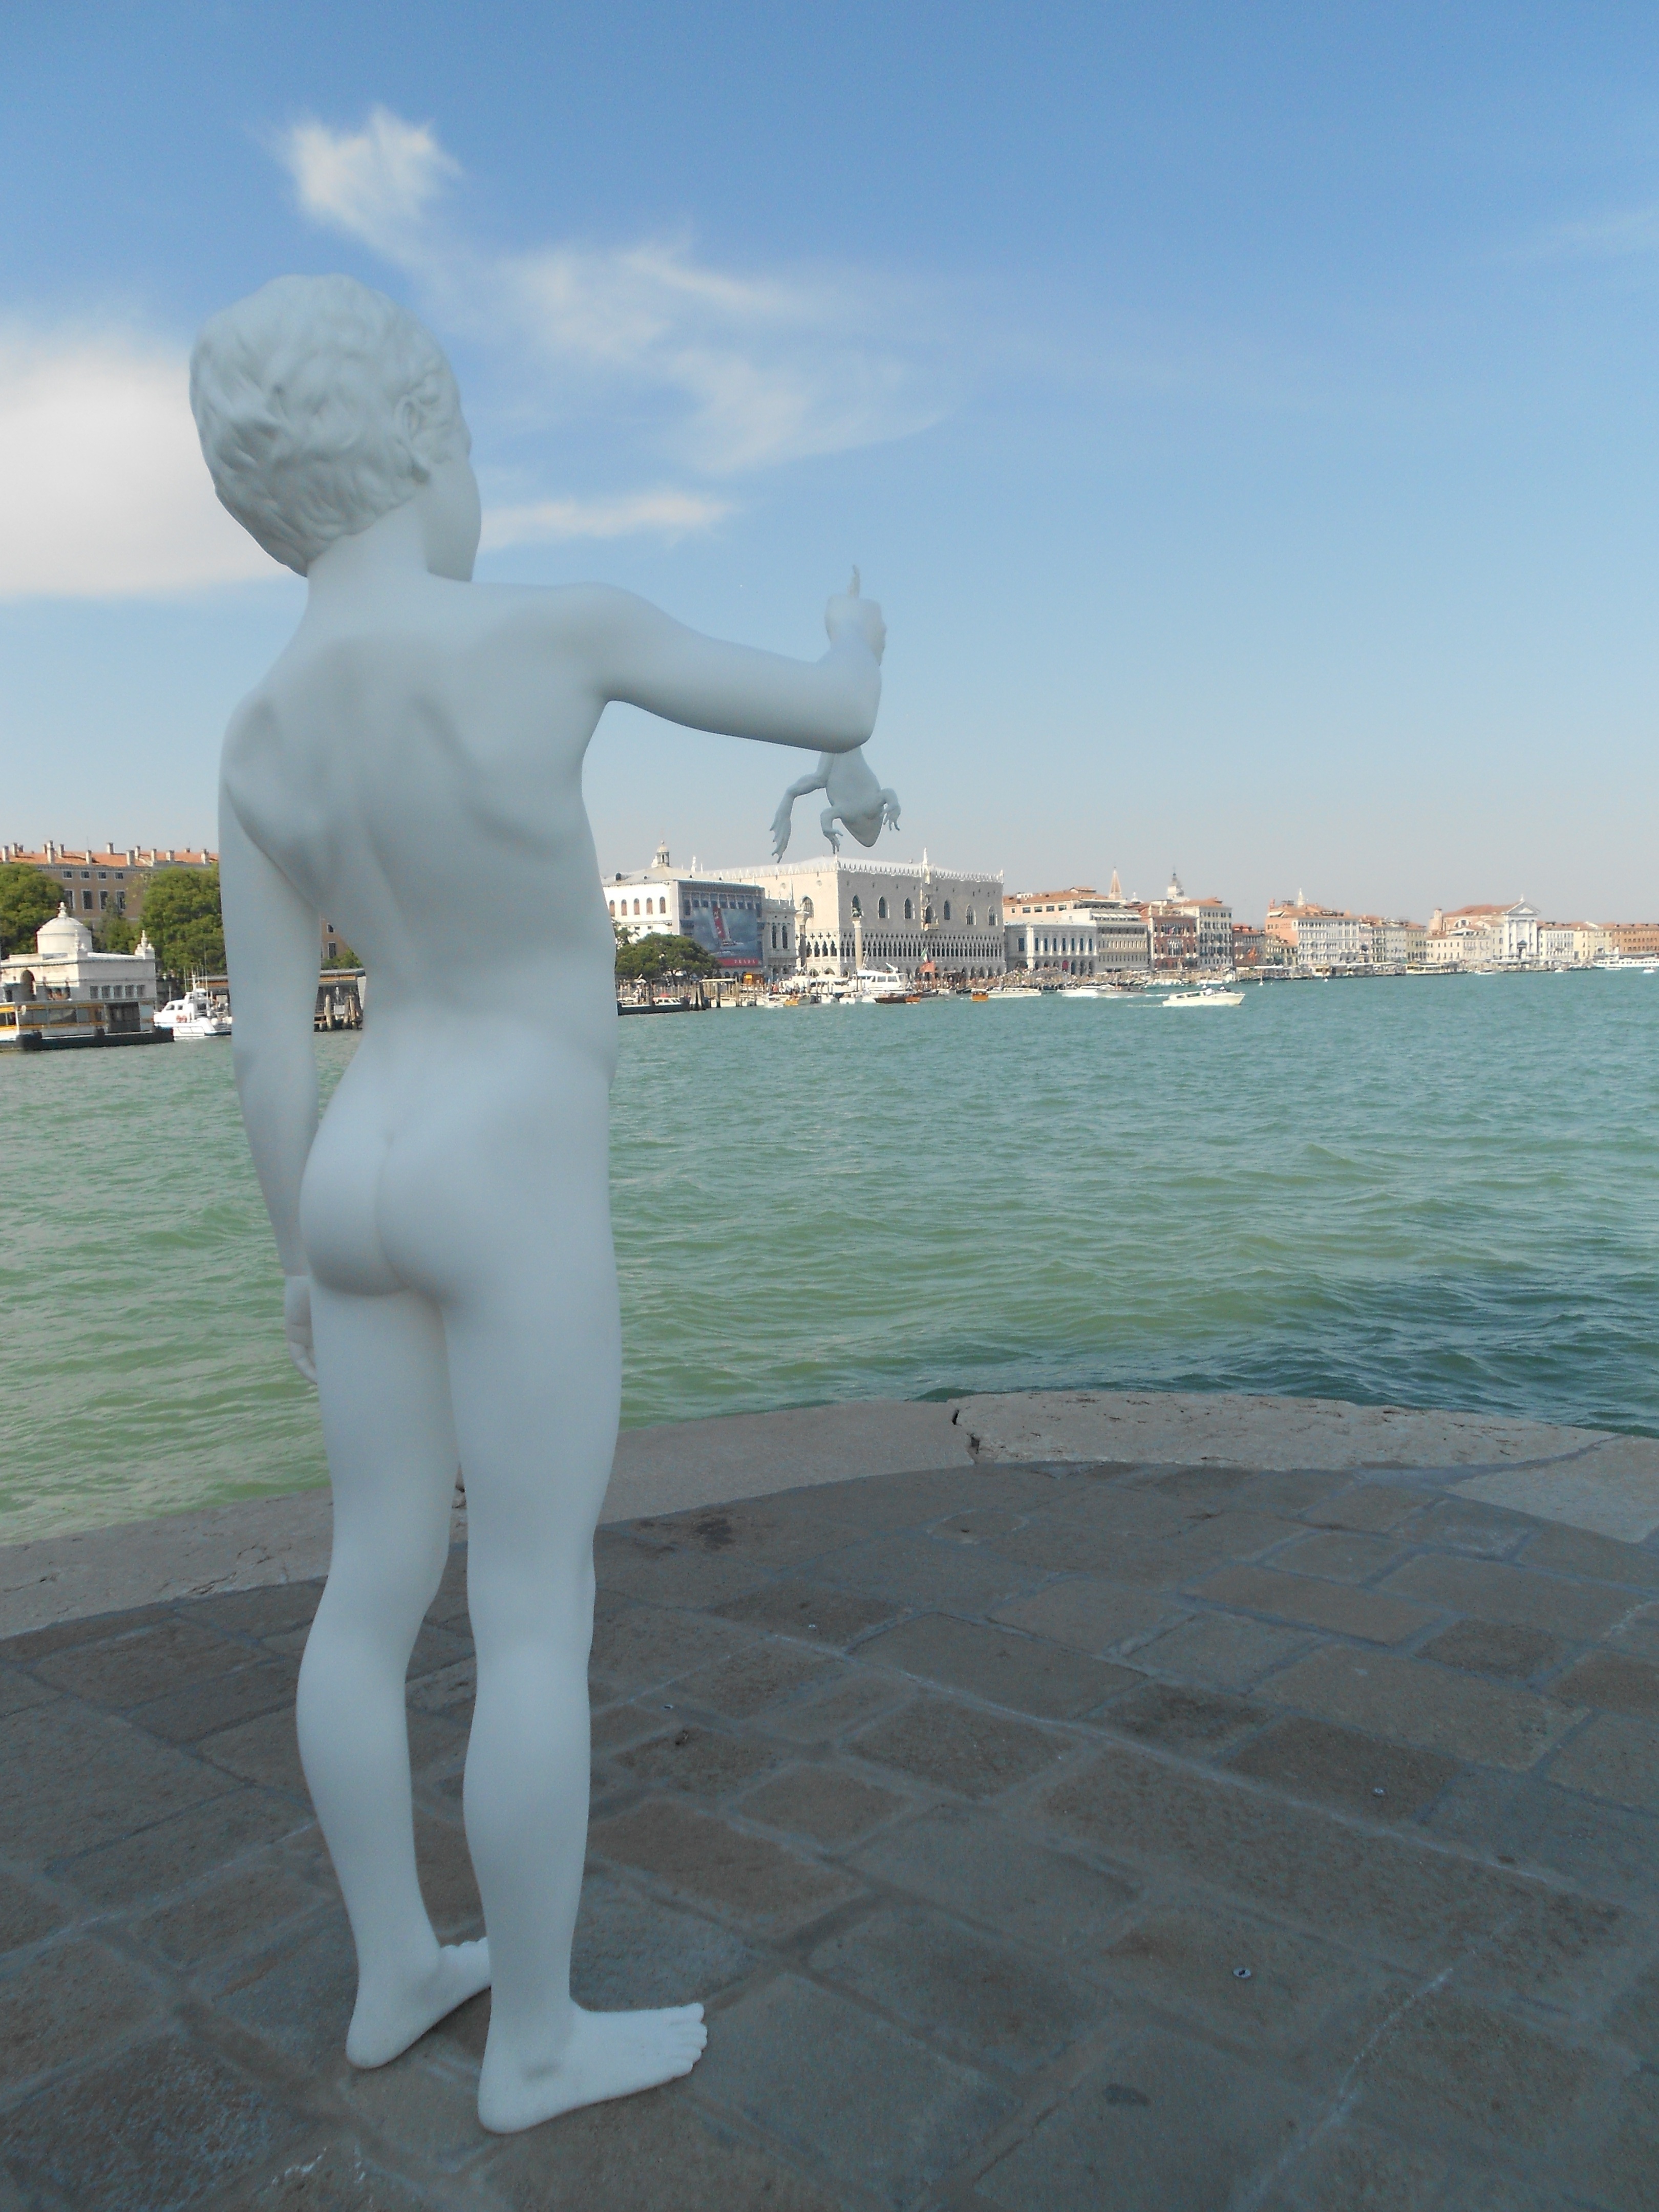
sea, monument, vacation, statue, venice, tourism, sculpture, art, venezia, human positions, punta della dogona